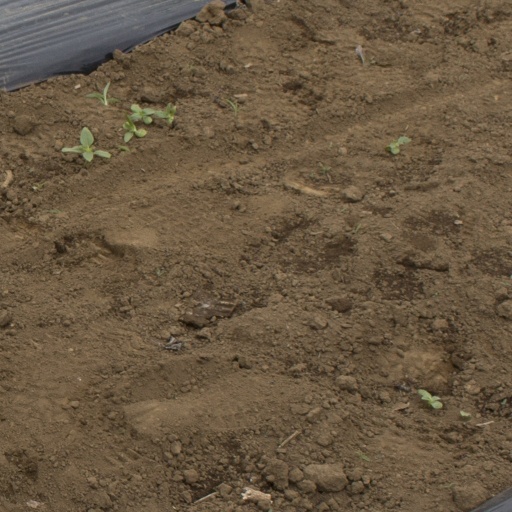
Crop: Jerusalem artichoke